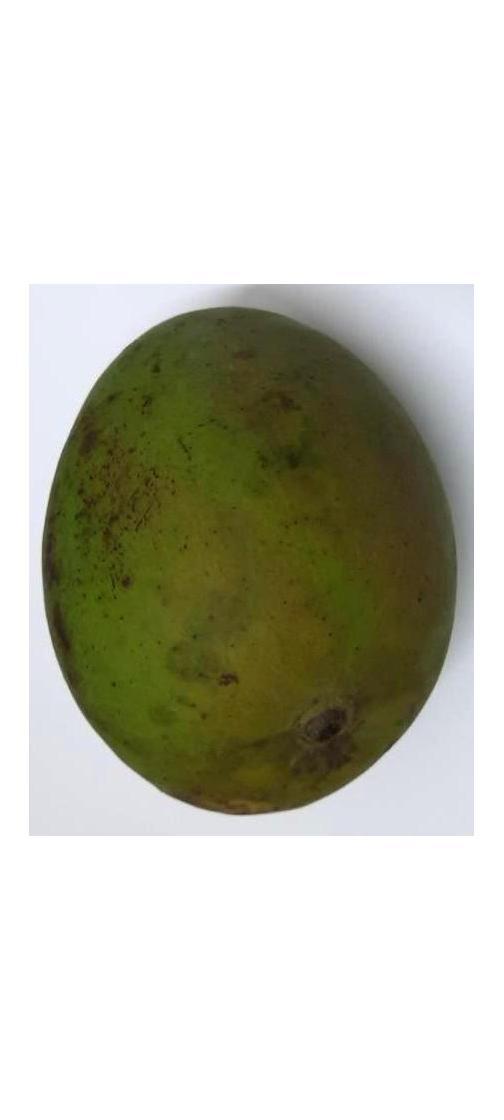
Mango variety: Harivanga